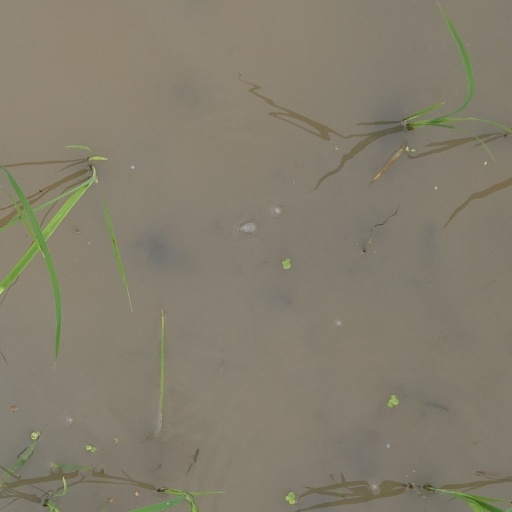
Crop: rice